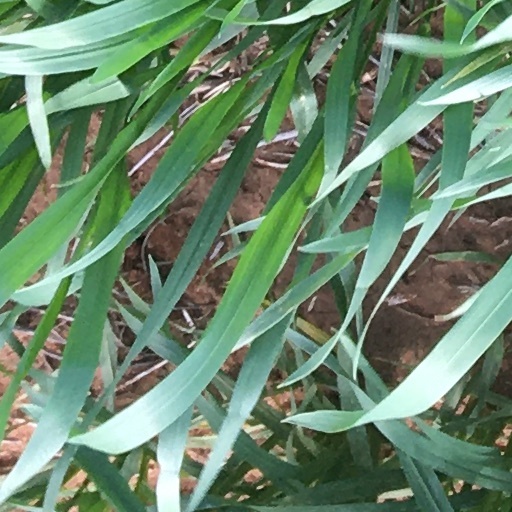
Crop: wheat